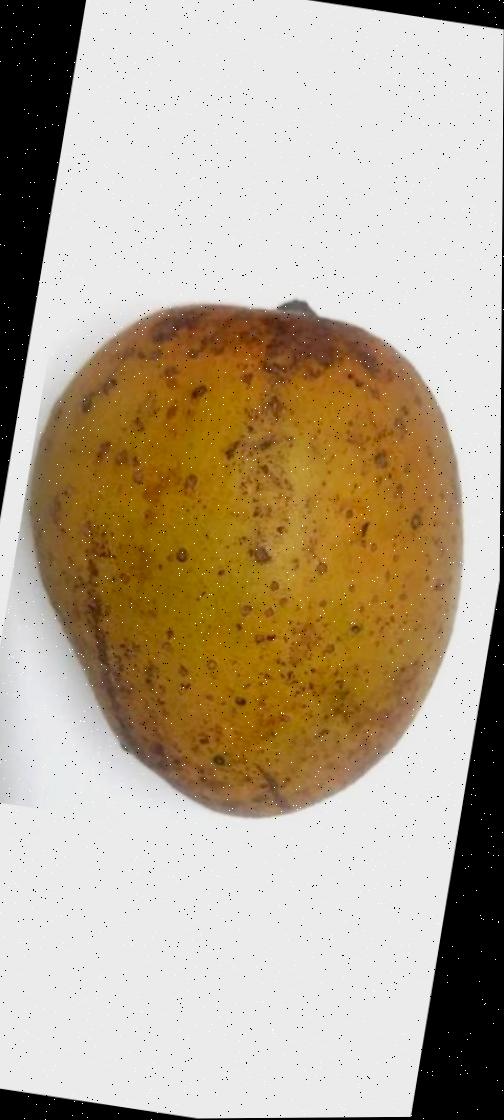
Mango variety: Gourmoti